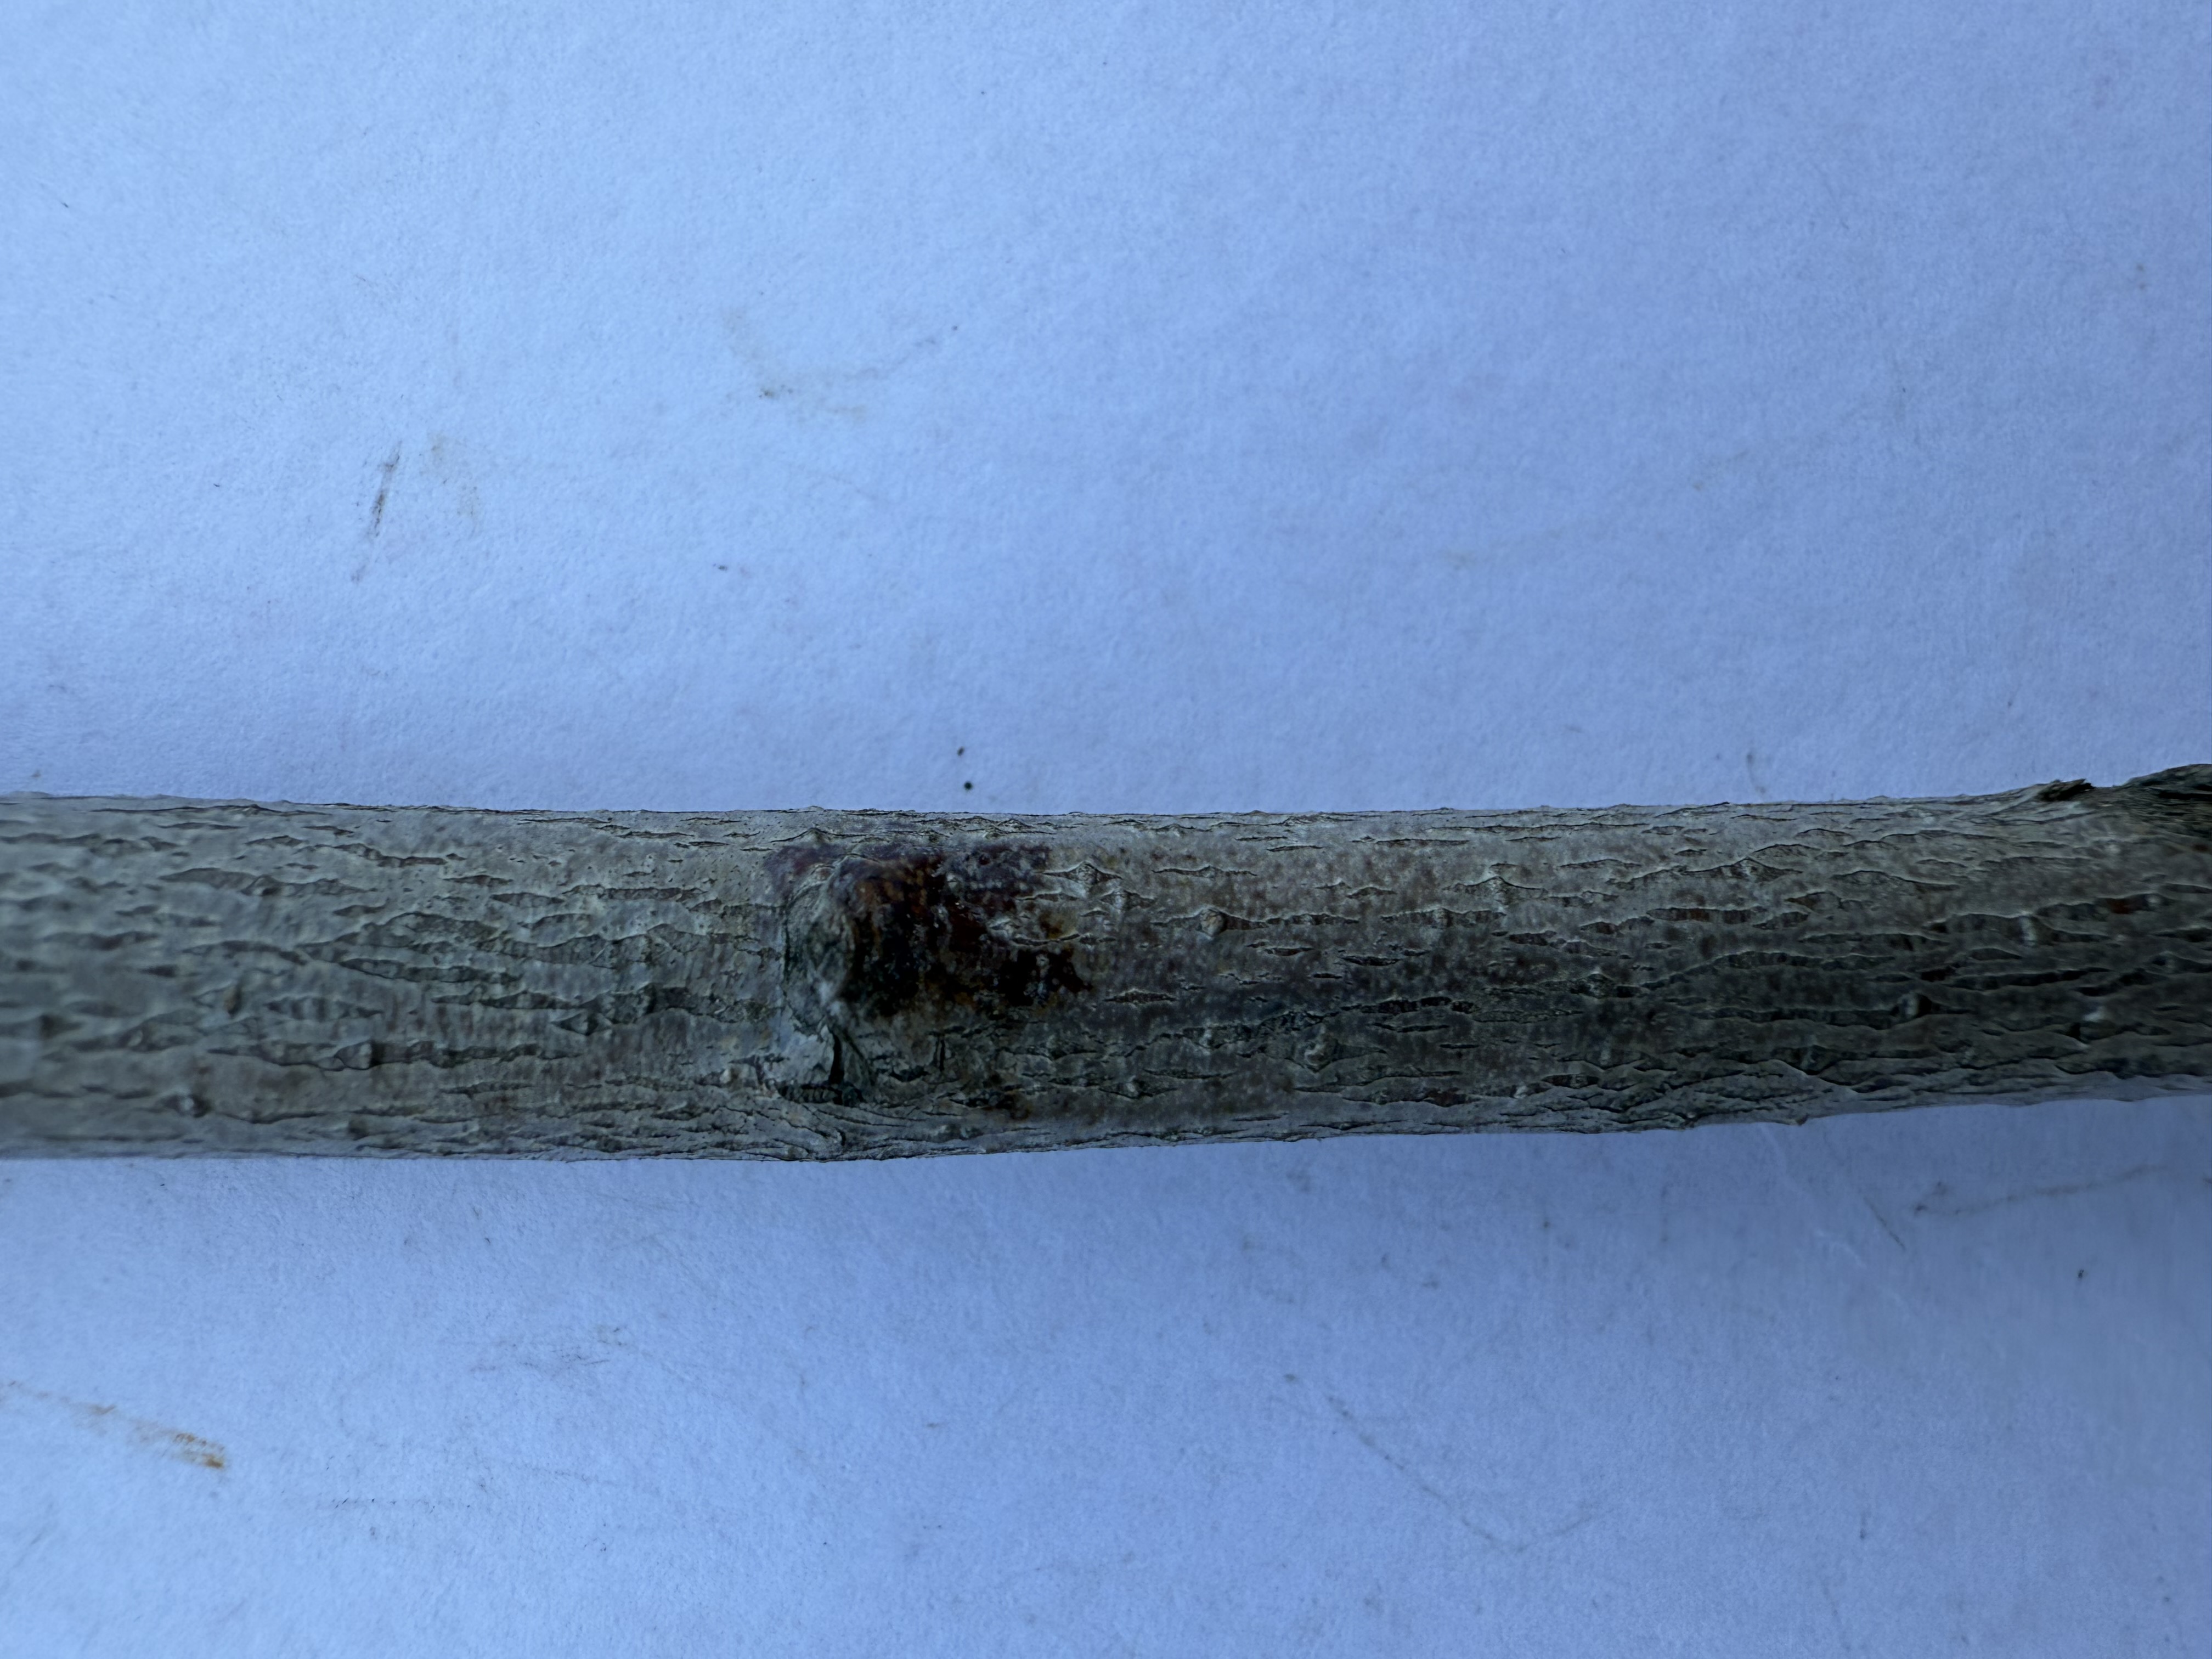
Variety: Duke Blueberry